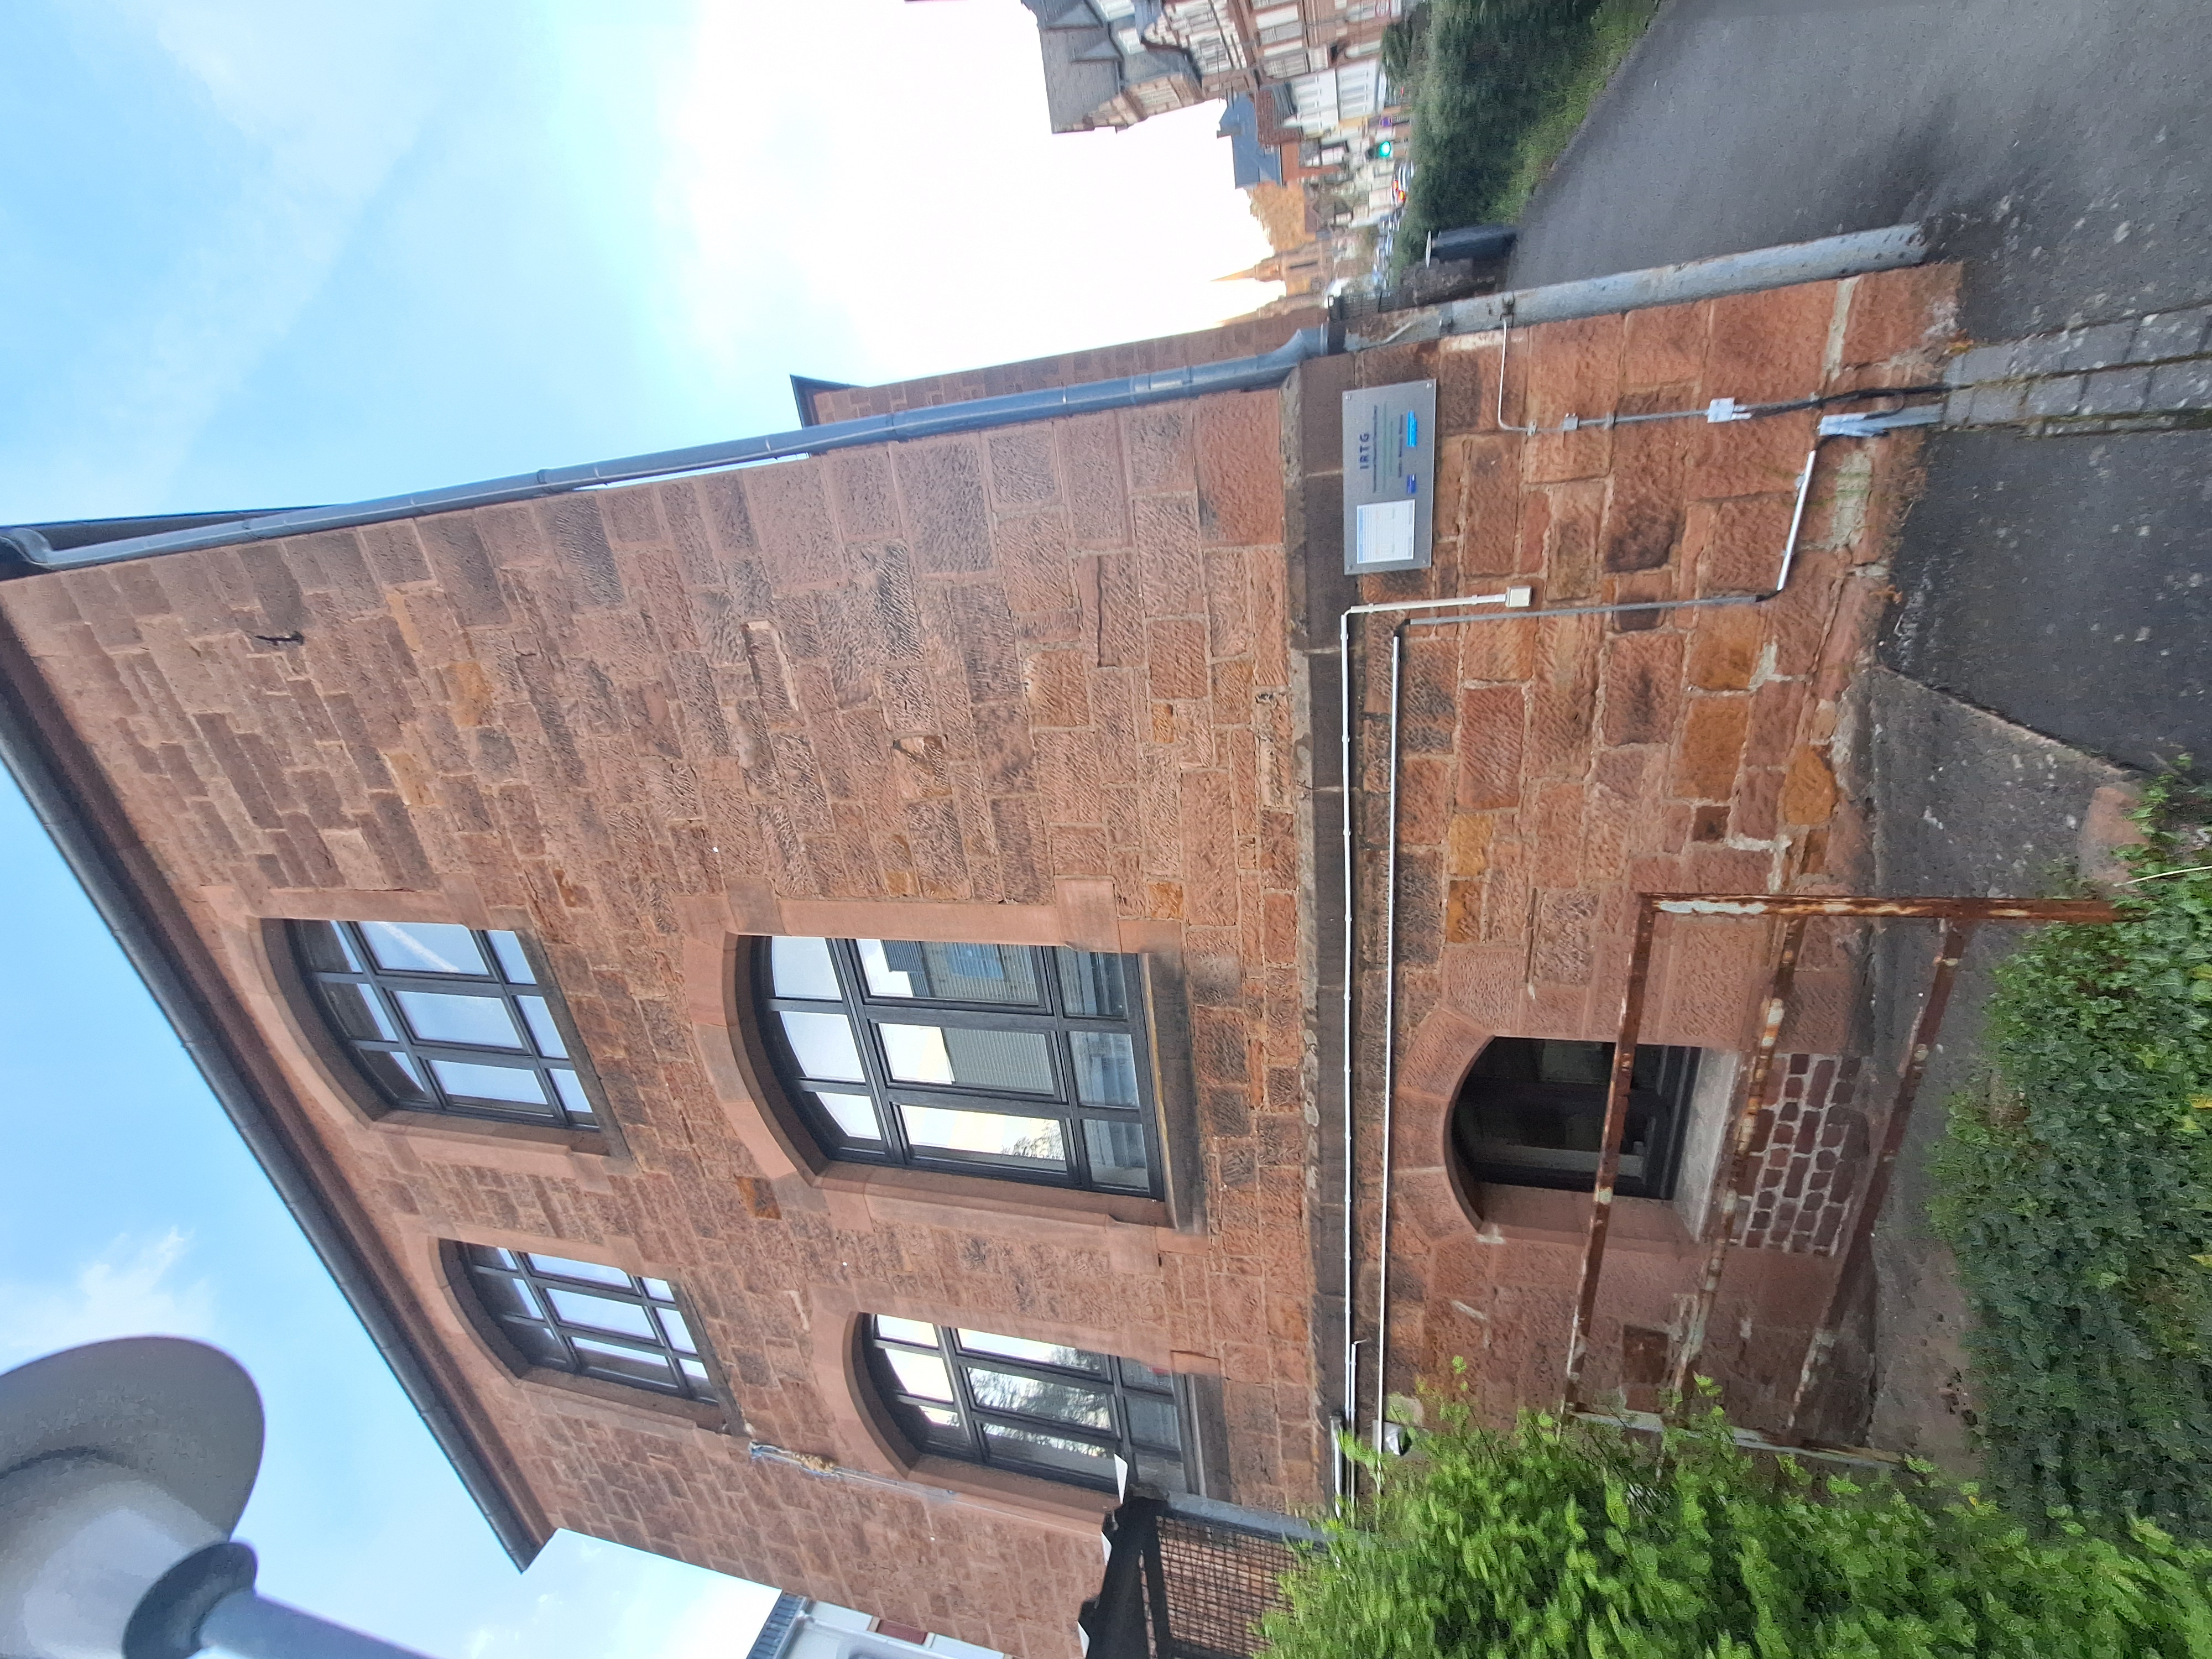
Building: Marbacher Weg 6